Potter Township, Beaver County, Pennsylvania

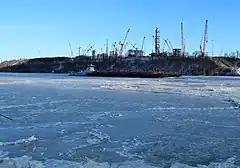
A towboat and barge on the Ohio River below the construction of the Shell Cracker Plant, January 2019.

As of the 2000 census, there were 580 people, 210 households, and 168 families residing in the township. The population density was . There were 222 housing units at an average density of . The racial makeup of the township was 99.14% White, 0.34% Native American, and 0.52% from two or more races.